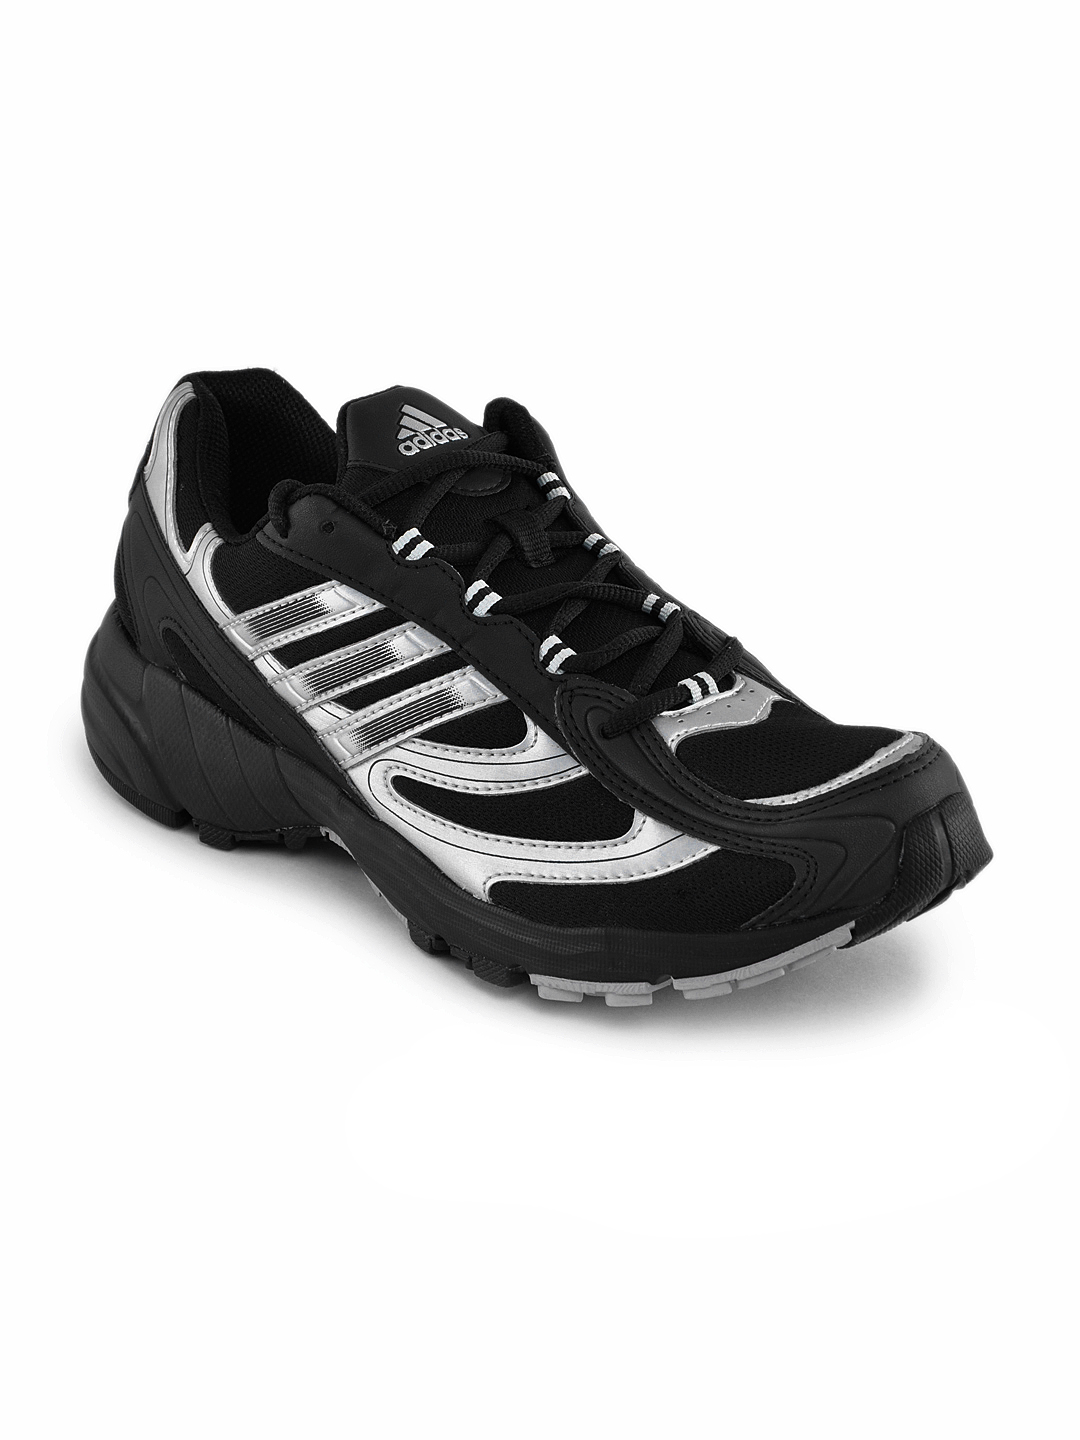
ADIDAS Men Black Vanquish Sports Shoes
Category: Footwear / Shoes / Sports Shoes
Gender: Men
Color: Black
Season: Summer 2012
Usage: Sports